Walter fitz Alan

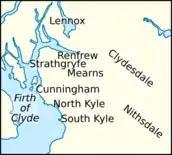
Twelfth-century secular lordships on the western seaboard of Scotland. Walter's domain included the depicted regions of Strathgryfe, Renfrew, Mearns and North Kyle. Clydesdale and South Kyle were royal lordships, whilst Cunningham was a Morville lordship.

Walter served as David's or (steward). He served in this capacity for three successive Scottish kings: David, Malcolm IV and William I. Walter is increasingly attested by royal charters from about 1150, and it is possible that it was at about this time that David granted him the stewardship to be held heritably. As the king's steward, Walter would have been responsible for the day-to-day running of the king's household. Whilst the chamberlain was responsible for the king's sleeping compartments, the steward oversaw the king's hall. It is possible that David sought to replace the Gaelic office of ("food-divider") with that of the steward. This office certainly appears to have been a precursor to the stewardship. Walter's ancestors were stewards to the Breton lords of Dol. In fact, his elder brother, Jordan, inherited this stewardship from their father, and held this office at the time of Walter's own establishment in Scotland. As such, it is probable that Walter possessed a degree of experience in the profession.